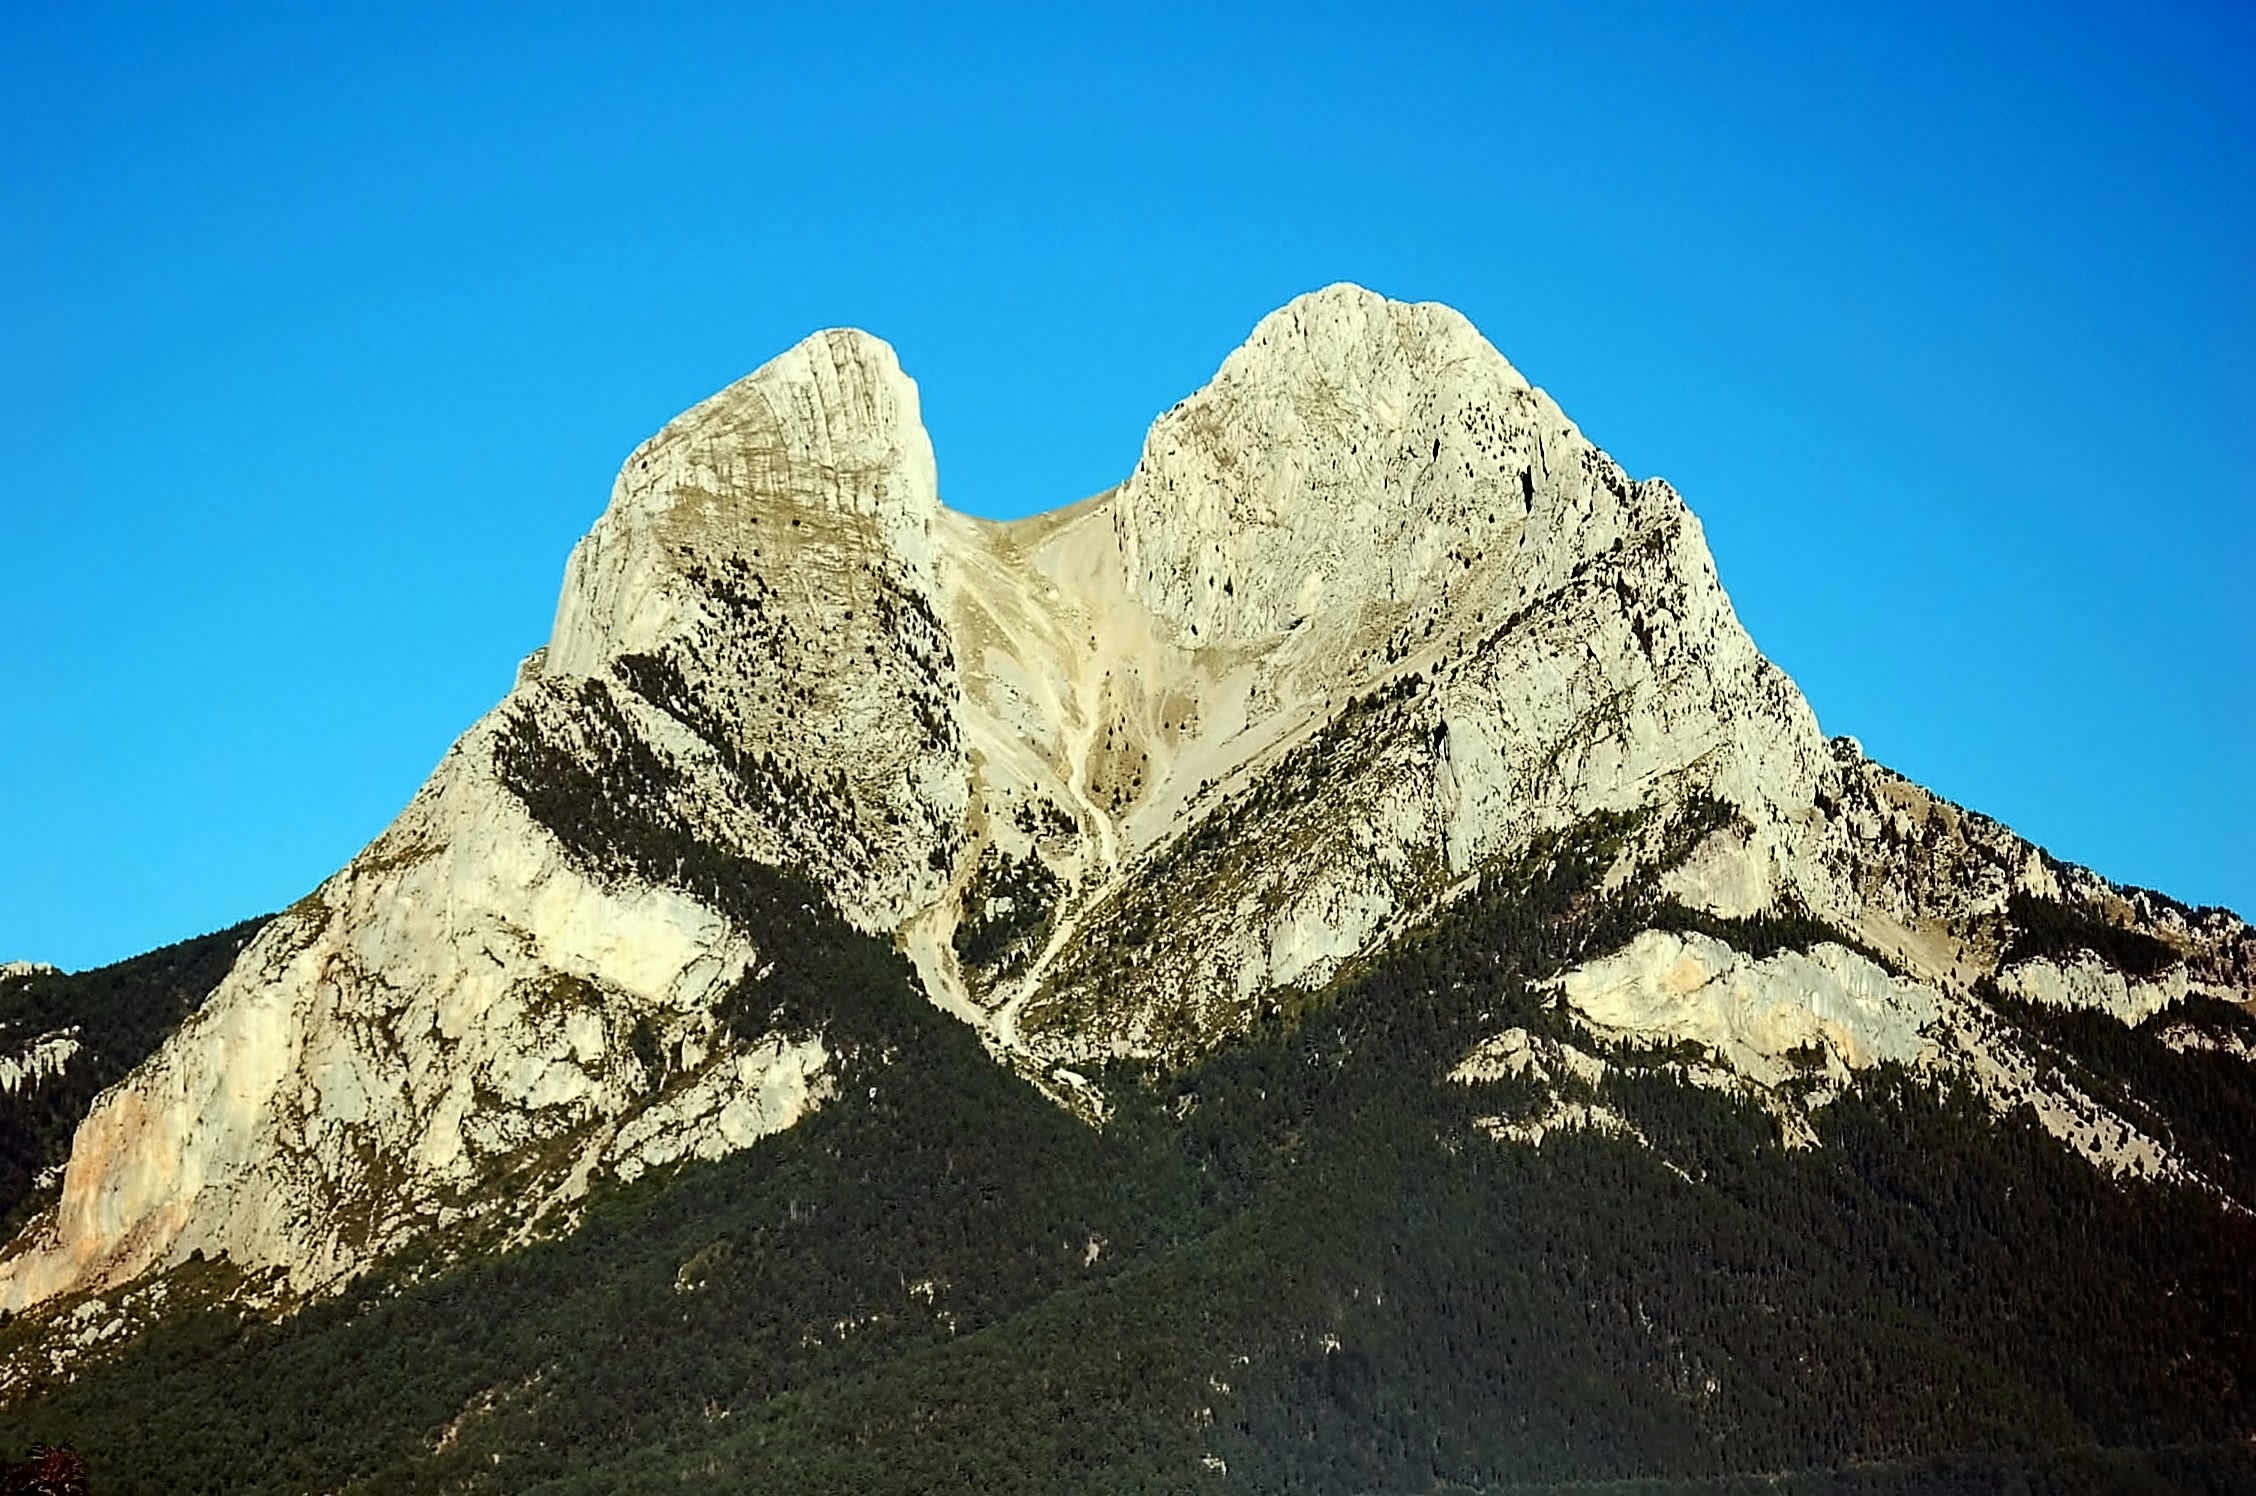
landscape, nature, rock, wilderness, mountain, sky, hill, peak, mountain range, formation, terrain, ridge, summit, stillness, mountaineering, background, geology, mountains, alps, badlands, mount, landscapes, plateau, peaks, catalonia, landform, point of view, take it easy, pedraforca, geographical feature, mountainous landforms